Kessel Run

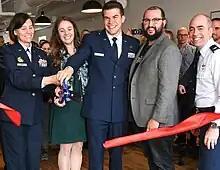
Maj. Gen. Sarah Zabel cuts the ribbon for the KREL, with Chief Business Officer Victoria Galvin, Kroger, Furtado, and Col. Don Hill for the AFLCMC, 2018

In April 2017, after delivering Jigsaw, Oti, Kroger, and others, got approval to form an official Air Force software development team at the Air Force Life Cycle Management Center named Project Kessel Run. The name "Kessel Run" came from a line in the 1977 science fiction film "Star Wars", spoken by smuggler Han Solo, bragging about the speed of his ship, the "Millennium Falcon". It represented the project's intent to "smuggle" new software development capability into the Air Force and use it to set new software development speed records.